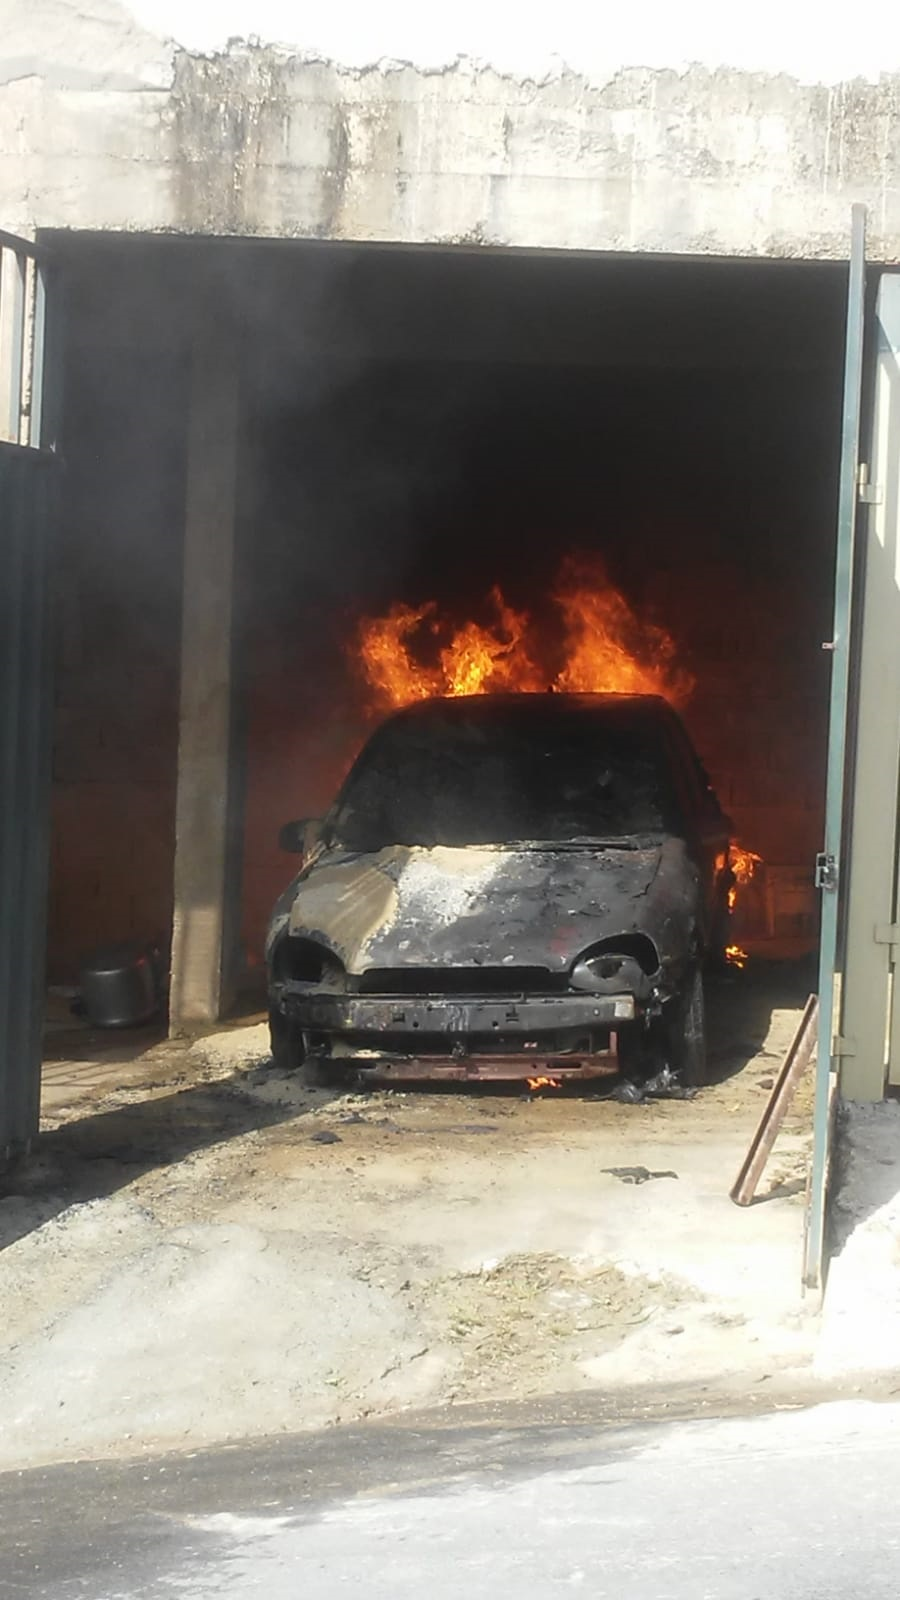
Fire: yes
Smoke: no